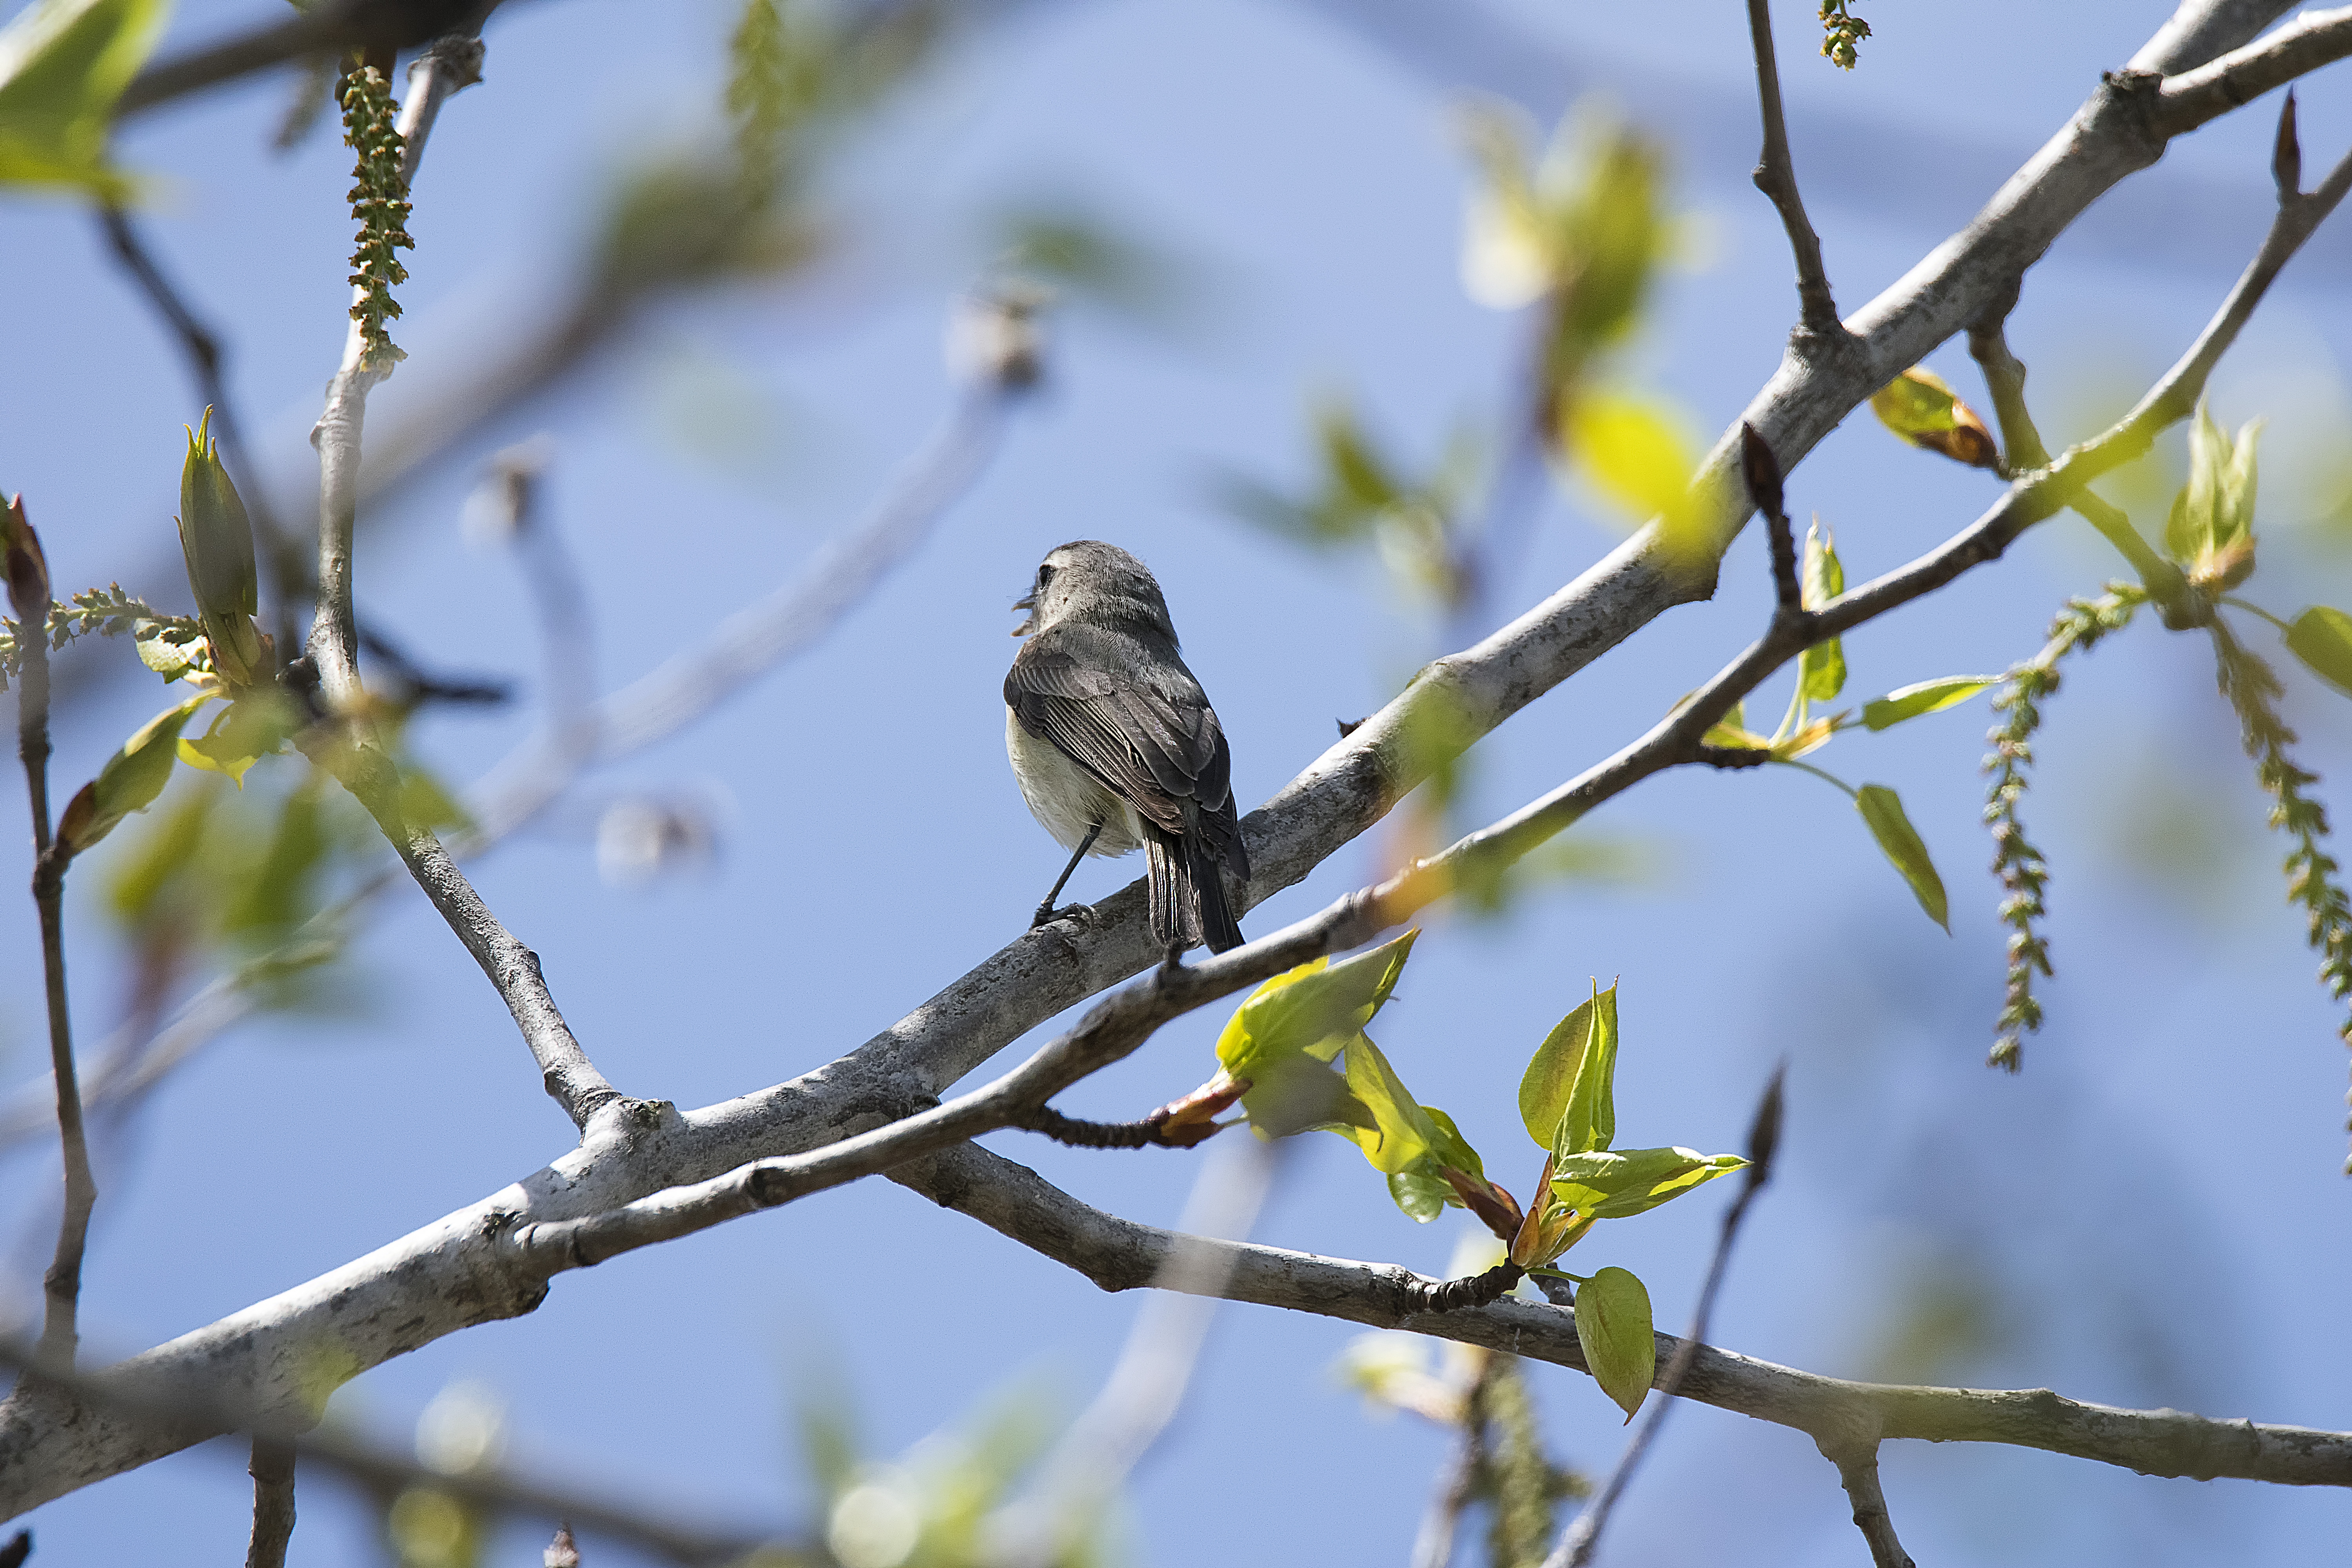
nature, branch, bird, flower, wildlife, fauna, canada, vertebrate, eastern, quebec, finch, parakeet, sherbrooke, oiseau, moucherolle, phbi, phoebe, perching bird